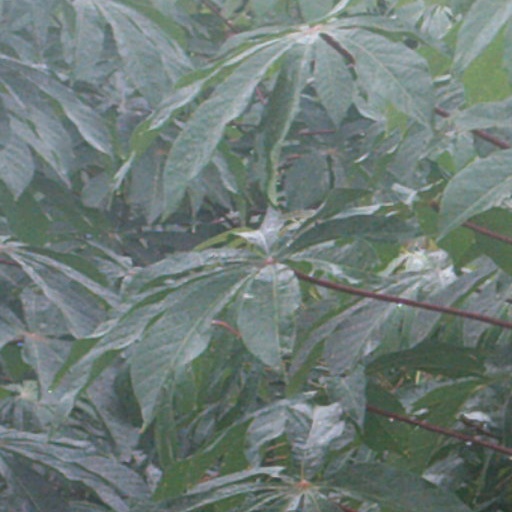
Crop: cassava